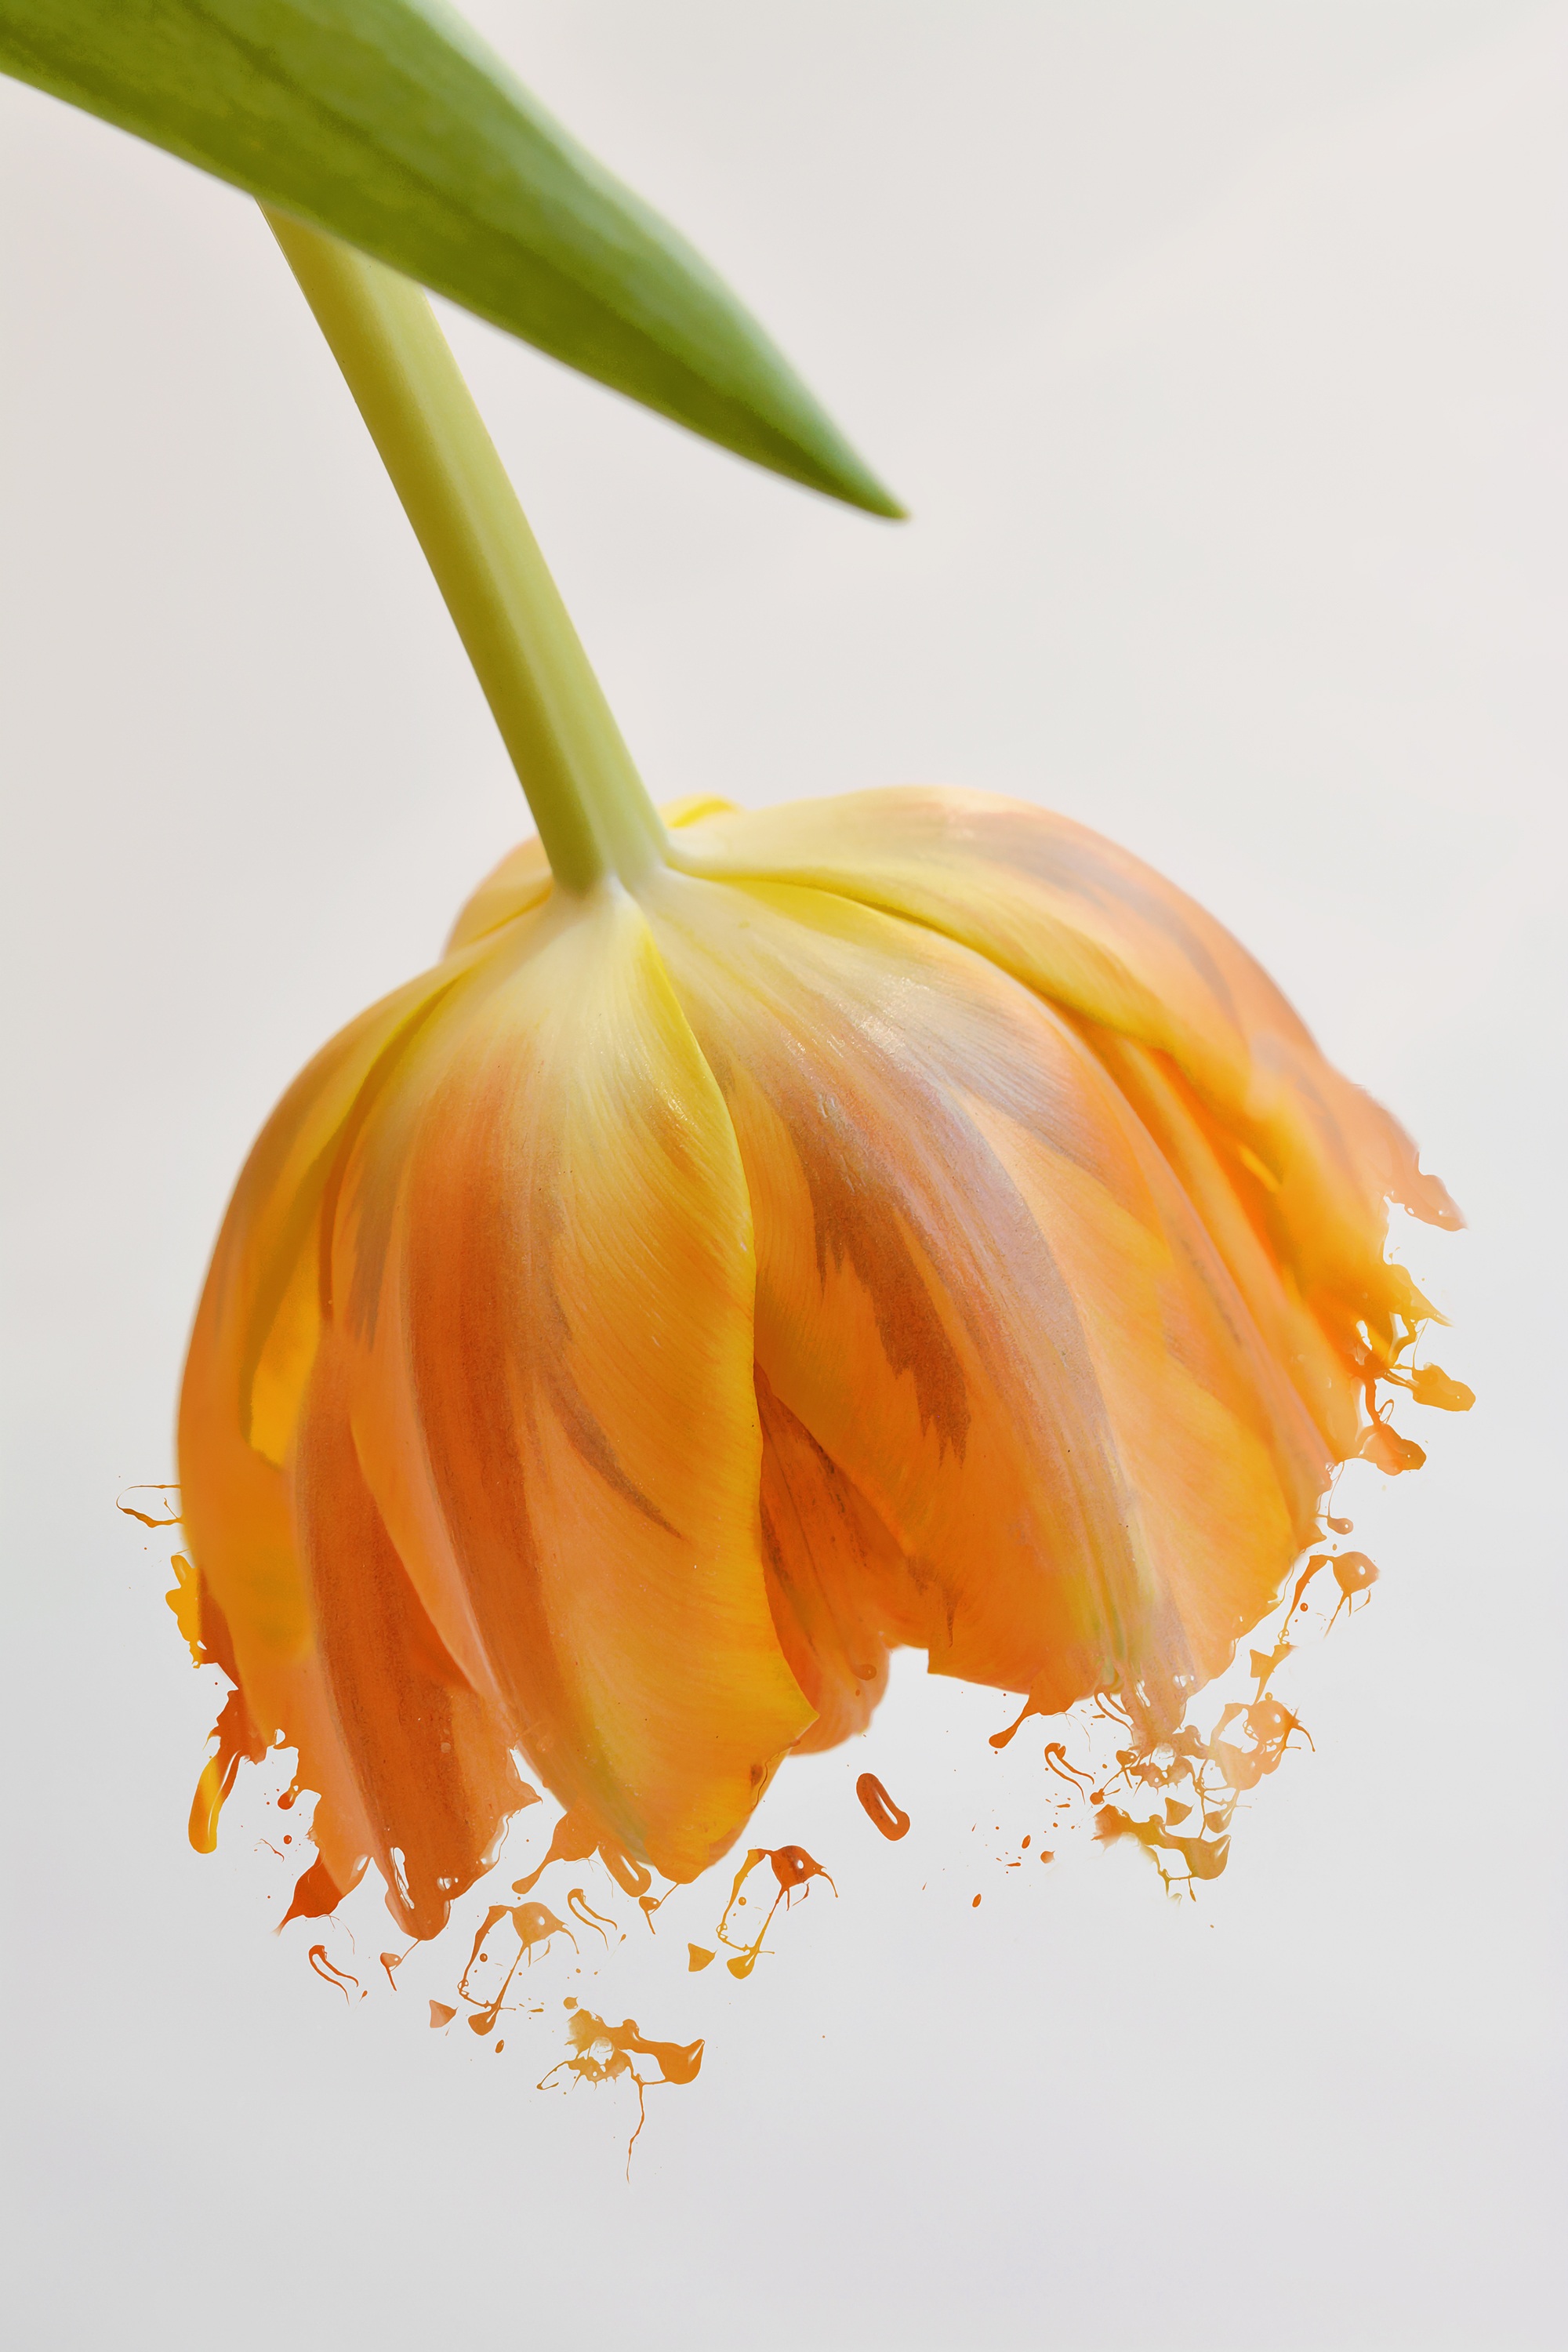
blossom, plant, fruit, leaf, flower, petal, bloom, tulip, orange, food, spring, produce, vegetable, yellow, close, illustration, petals, spring flower, orange flower, flowering plant, schnittblume, flowers photography, orange tulip, land plant